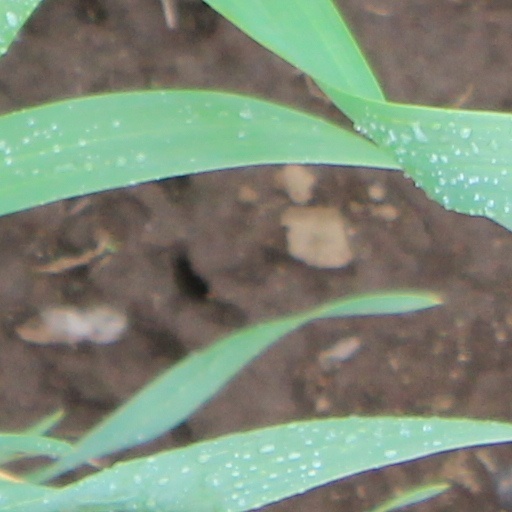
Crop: wheat